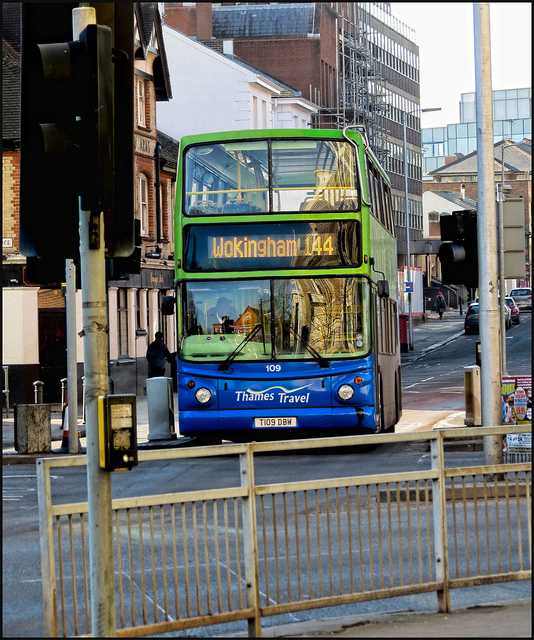
A double decker bus driving down the street

an image of a tour bus driving down the street

Green and blue double decker bus on a city street

A double decker bus travels down an uncrowded road.